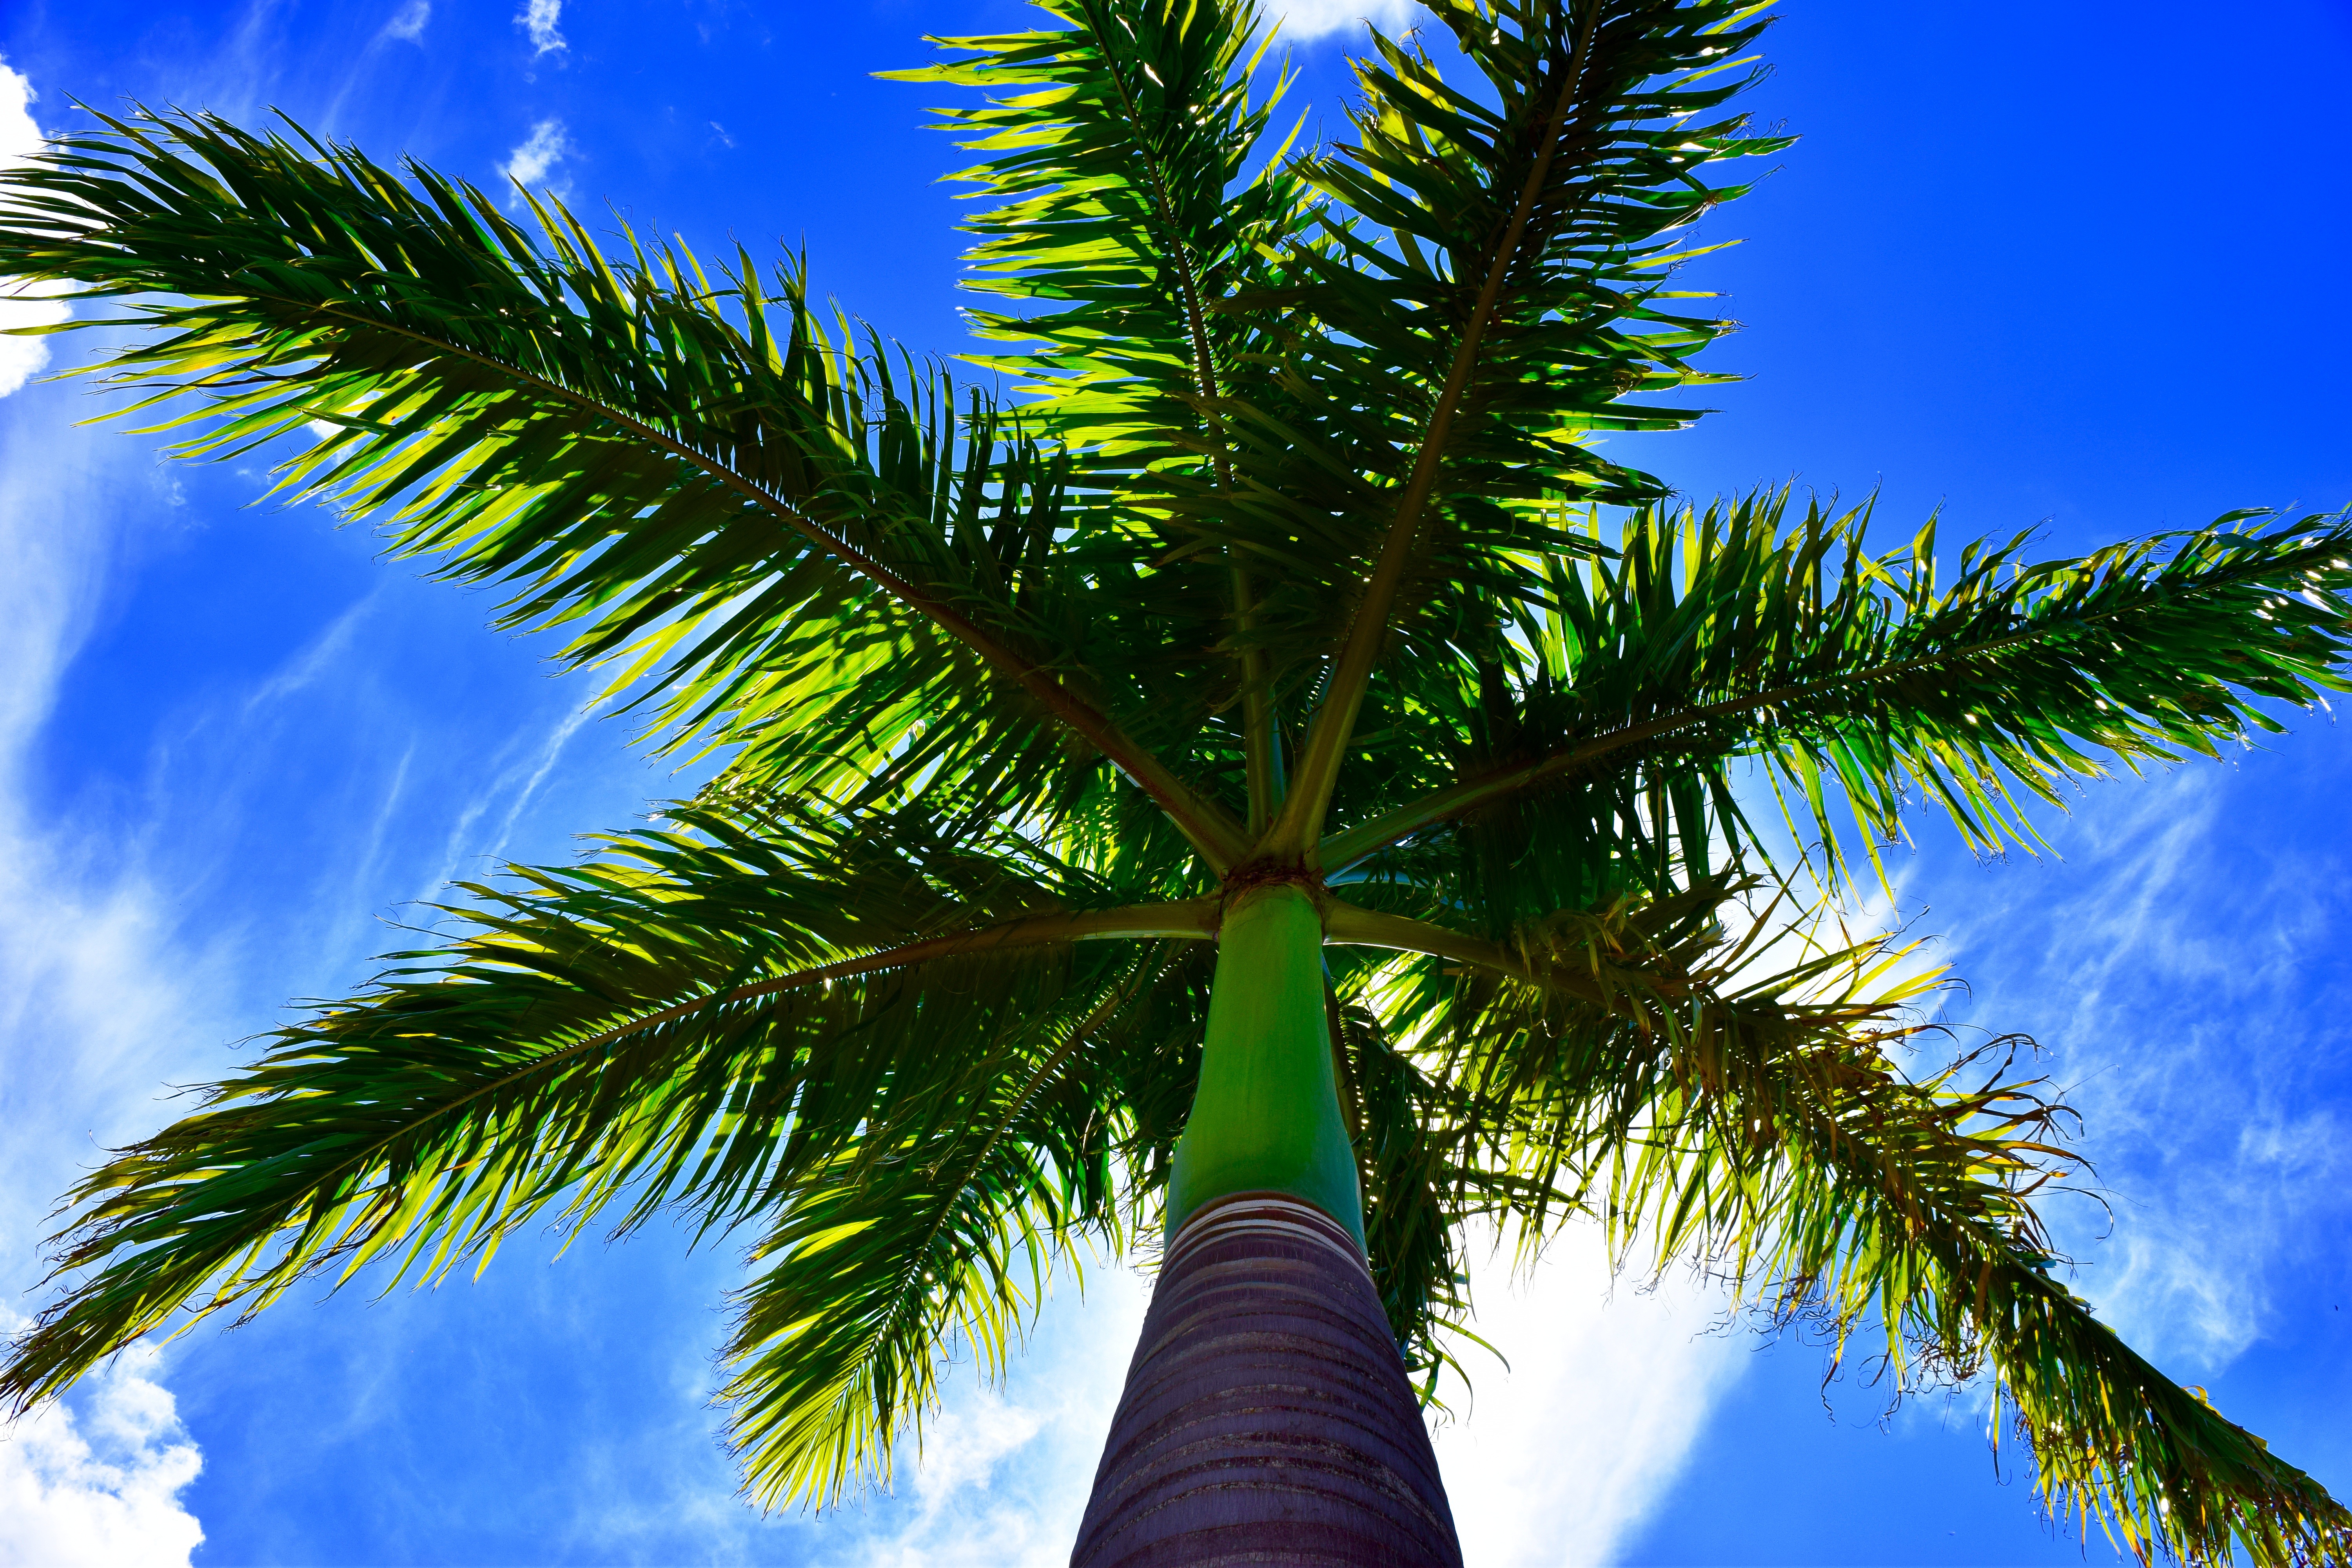
tree, branch, plant, sky, palm tree, leaf, flower, green, palm, botany, blue, flora, blue sky, tropics, flowering plant, date palm, woody plant, land plant, arecales, palm family, borassus flabellifer